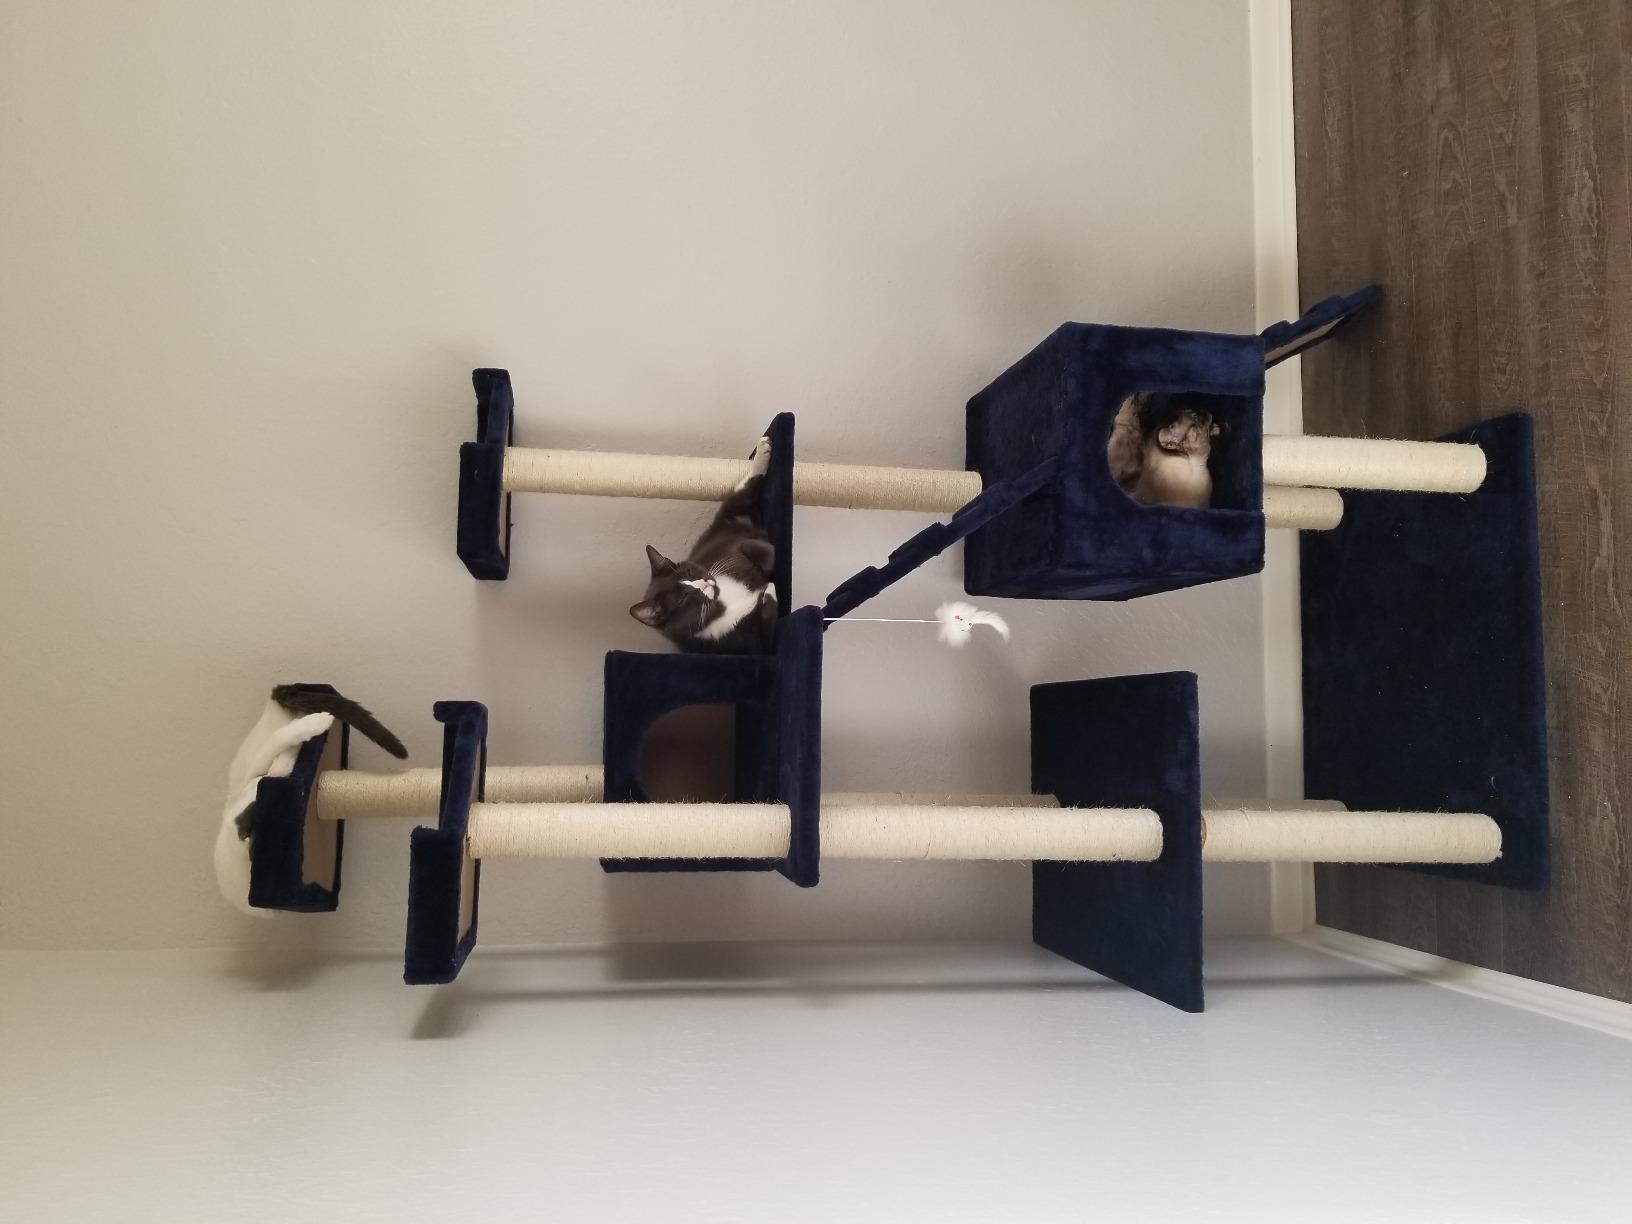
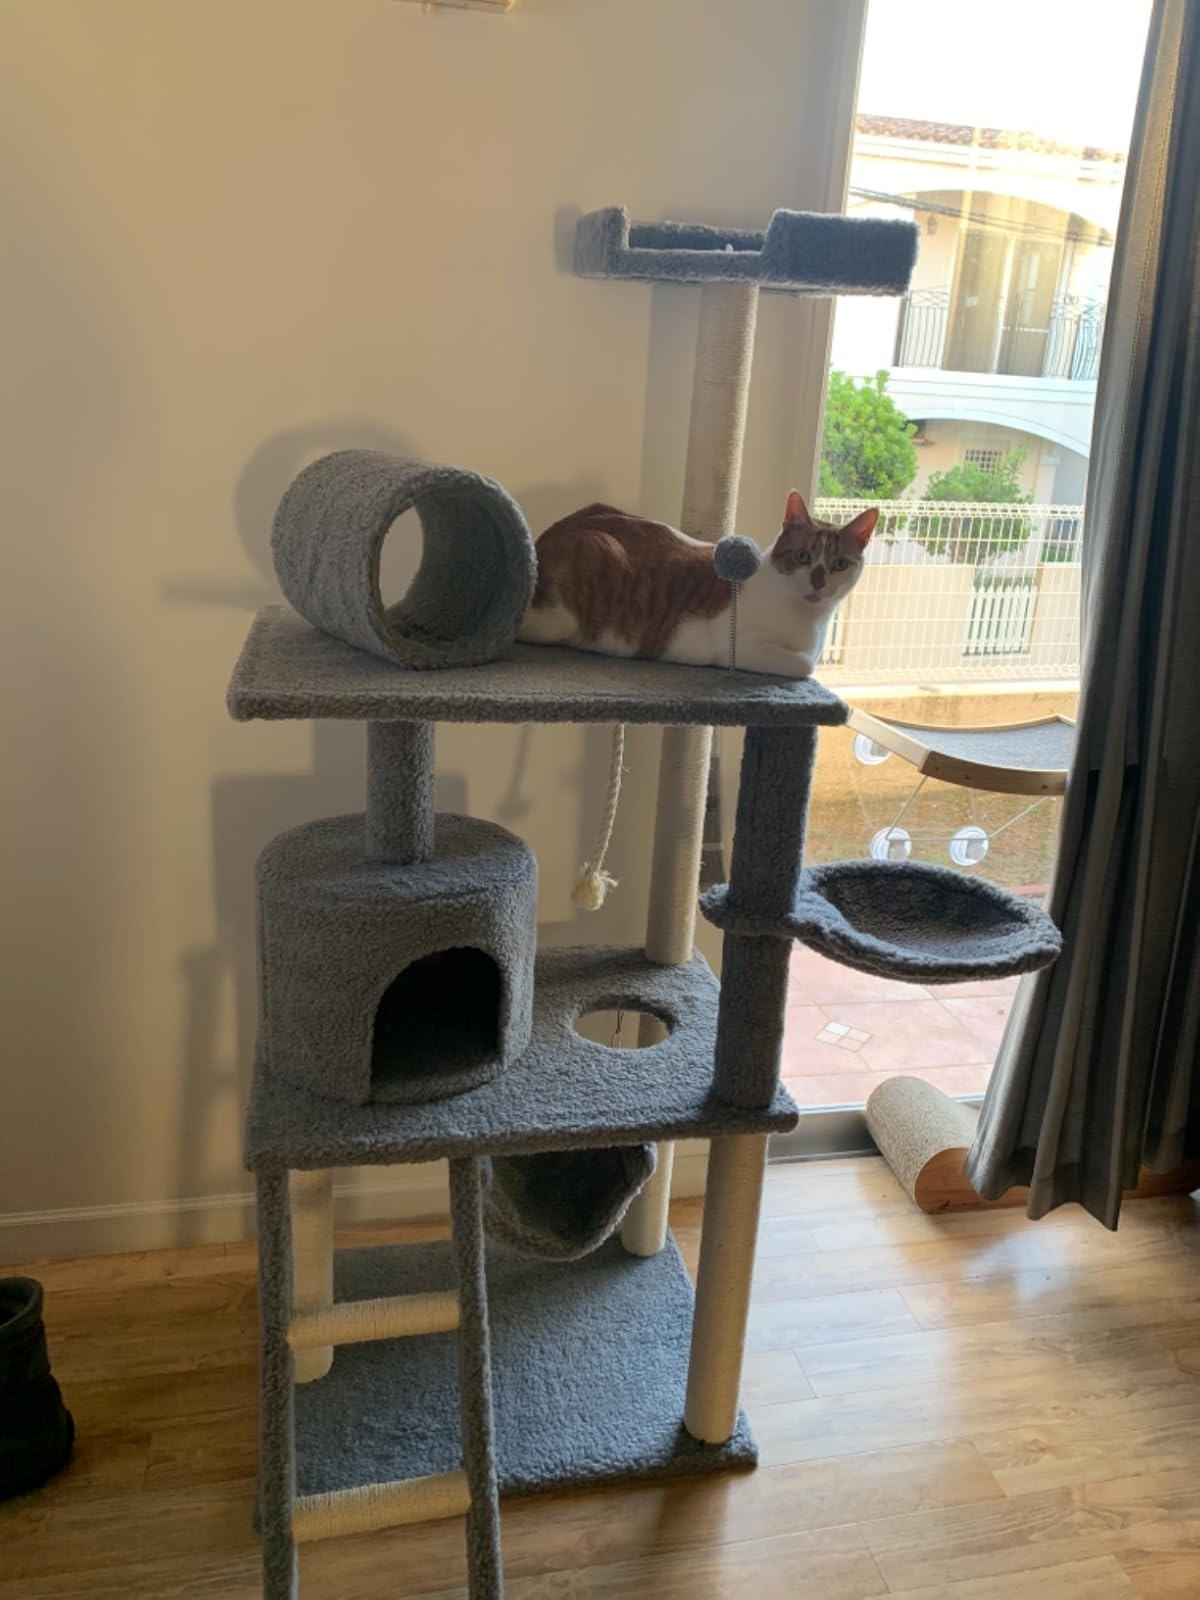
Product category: items_cat tree
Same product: no